Lady Byron

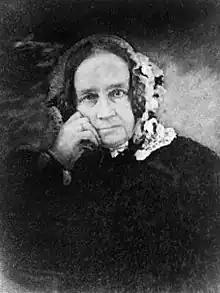
Lady Byron in later life

Annabella became increasingly upset. In the late stages of pregnancy, she feared her husband might be going mad. In November 1815 she wrote to Augusta and told her of Byron's moods and behaviour. In answer to her sister-in-law's letter, Augusta travelled to the Byrons' home to assist. Upon her arrival she became the subject of Byron's wrath and believed him to be temporarily insane. On 10 December Annabella gave birth to the couple's only child, a daughter whom they named Ada. Byron's despair seemed to increase.